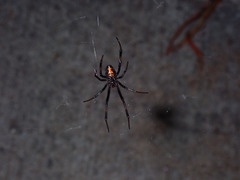
Species: Lactrodectus_hesperus